Willie Andrews

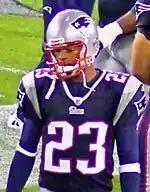
Andrews with the New England Patriots in 2007

Willie Thedric Andrews (born November 2, 1983) is an American former professional football safety. He was selected by the New England Patriots in the seventh round of the 2006 NFL draft. He played college football at Baylor.